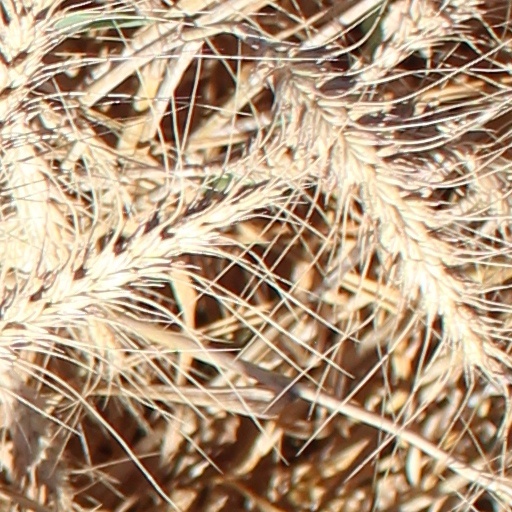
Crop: wheat